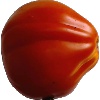
Label: Tomato 1